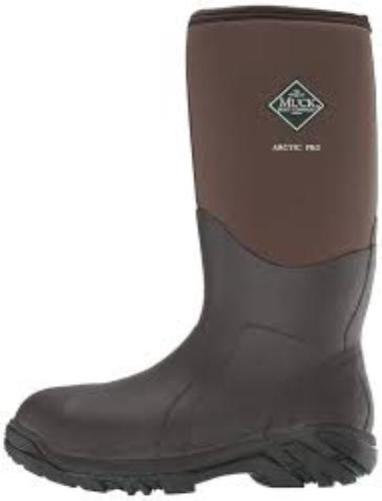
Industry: Clothes